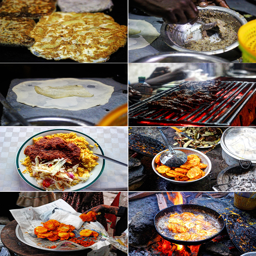
an array of street food found